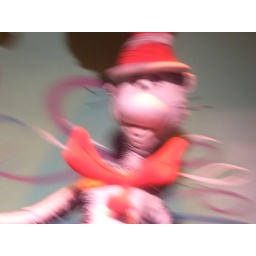
cat in the hat